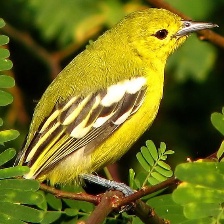
Species: COMMON IORA
Scientific name: AEGITHINA TIPHIA